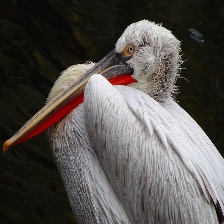
Species: DALMATIAN PELICAN
Scientific name: PELECANUS CRISPUS